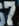
Number: 7